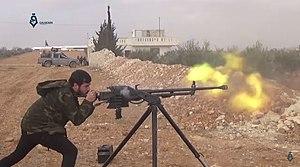
Bataille d'al-Bab 14 décembre 2016
La bataille d'al-Bab a lieu du 10 décembre 2016 au 23 février 2017 au cours de l'opération Bouclier de l'Euphrate, lors de la guerre civile syrienne. L'offensive est menée par l'armée turque et l'Armée syrienne libre avec pour objectif de prendre la ville d'Al-Bab, contrôlée par l'État islamique depuis novembre 2013. Elle vise également à prendre de vitesse les Forces démocratiques syriennes — dominées par les Kurdes des YPG — qui s'approchent de la ville par l'ouest et par l'est, afin de les empêcher de faire leur jonction et d'établir une continuité territoriale le long de la frontière turque. La bataille s'achève par une victoire des forces turques et rebelles qui s'emparent de la ville, mais les villages situés au sud sont reconquis par l'armée et les milices du régime syrien, empêchant ainsi les rebelles de poursuivre leur offensive contre les djihadistes. Un mois après la prise d'Al-Bab, la Turquie annonce la fin de l'opération Bouclier de l'Euphrate.